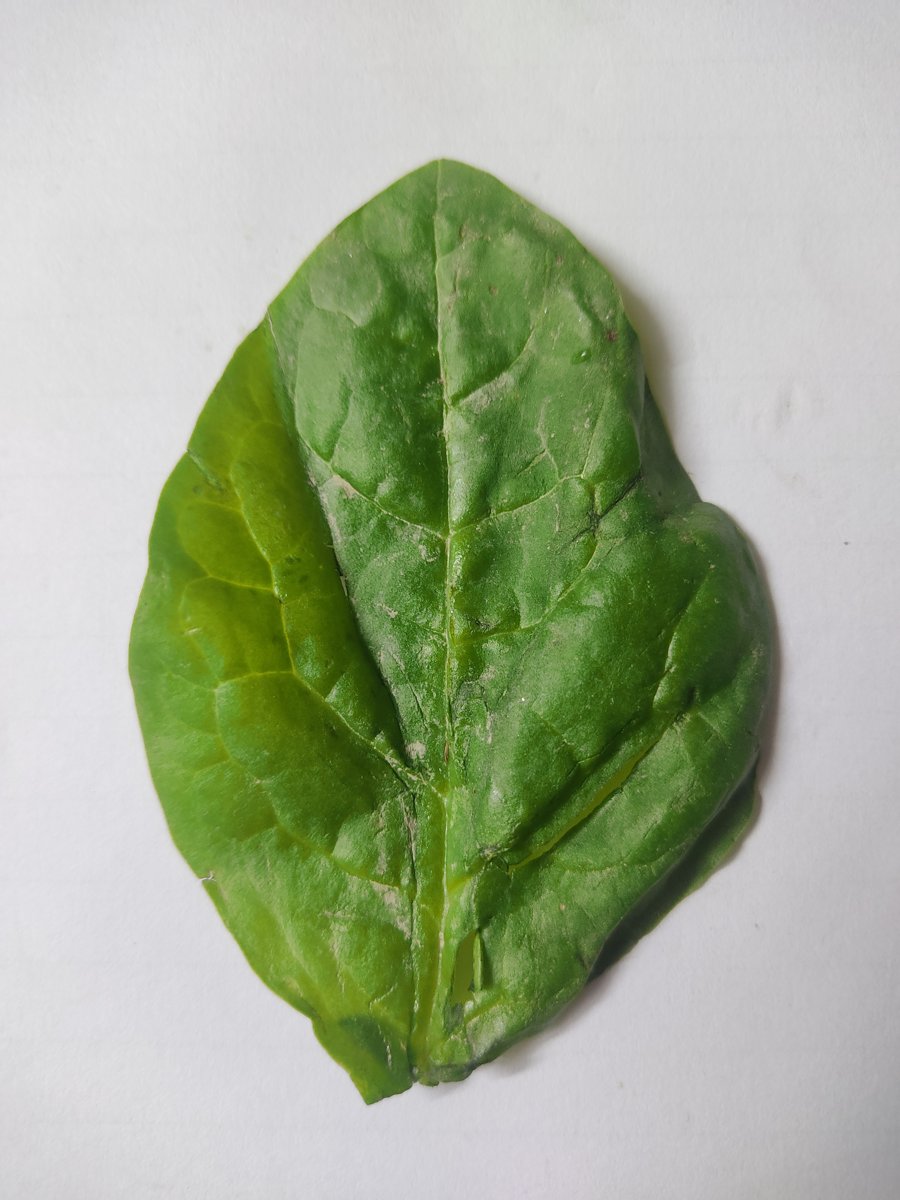
Label: Healthy-Leaf